Yoso

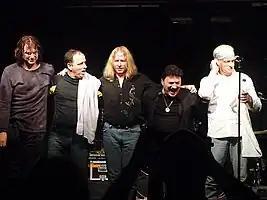
Yoso in 2010. From left to right: Billy Sherwood, Scott Connor, Johnny Bruhns, Bobby Kimball, Tony Kaye

Yoso was an American rock supergroup combining former members of Yes (Tony Kaye and Billy Sherwood) and Toto (Bobby Kimball). It was a spin-off from the group Circa.